Calasiao

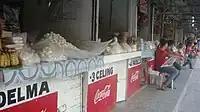
Special Puto (Calasiao stores).

Calasiao celebrates a "puto" industry festival. The "Puto Calasiao" is a rice cake that is well known all over the Philippines for its melt-in-the-mouth feeling. It is locally sold along the streets going to Sr. Divino Tesoro.